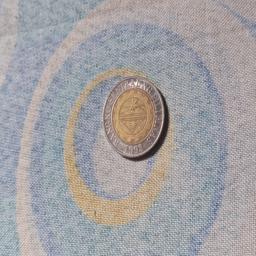
Label: 10_Old_Back